Emma of France

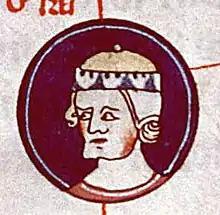
Hugh the Great as depicted in a 14th century family tree of the Robertians.

Their marriage, then, is considered a largely strategic one. Emma played a central role during Raoul’s reign, and provided him with many allies. When the house of Vermandois attempted to restore Charles the Simple to the throne, and called on Athelstan to support them, Hugh the Great instead defended his brother-in-law's claim.